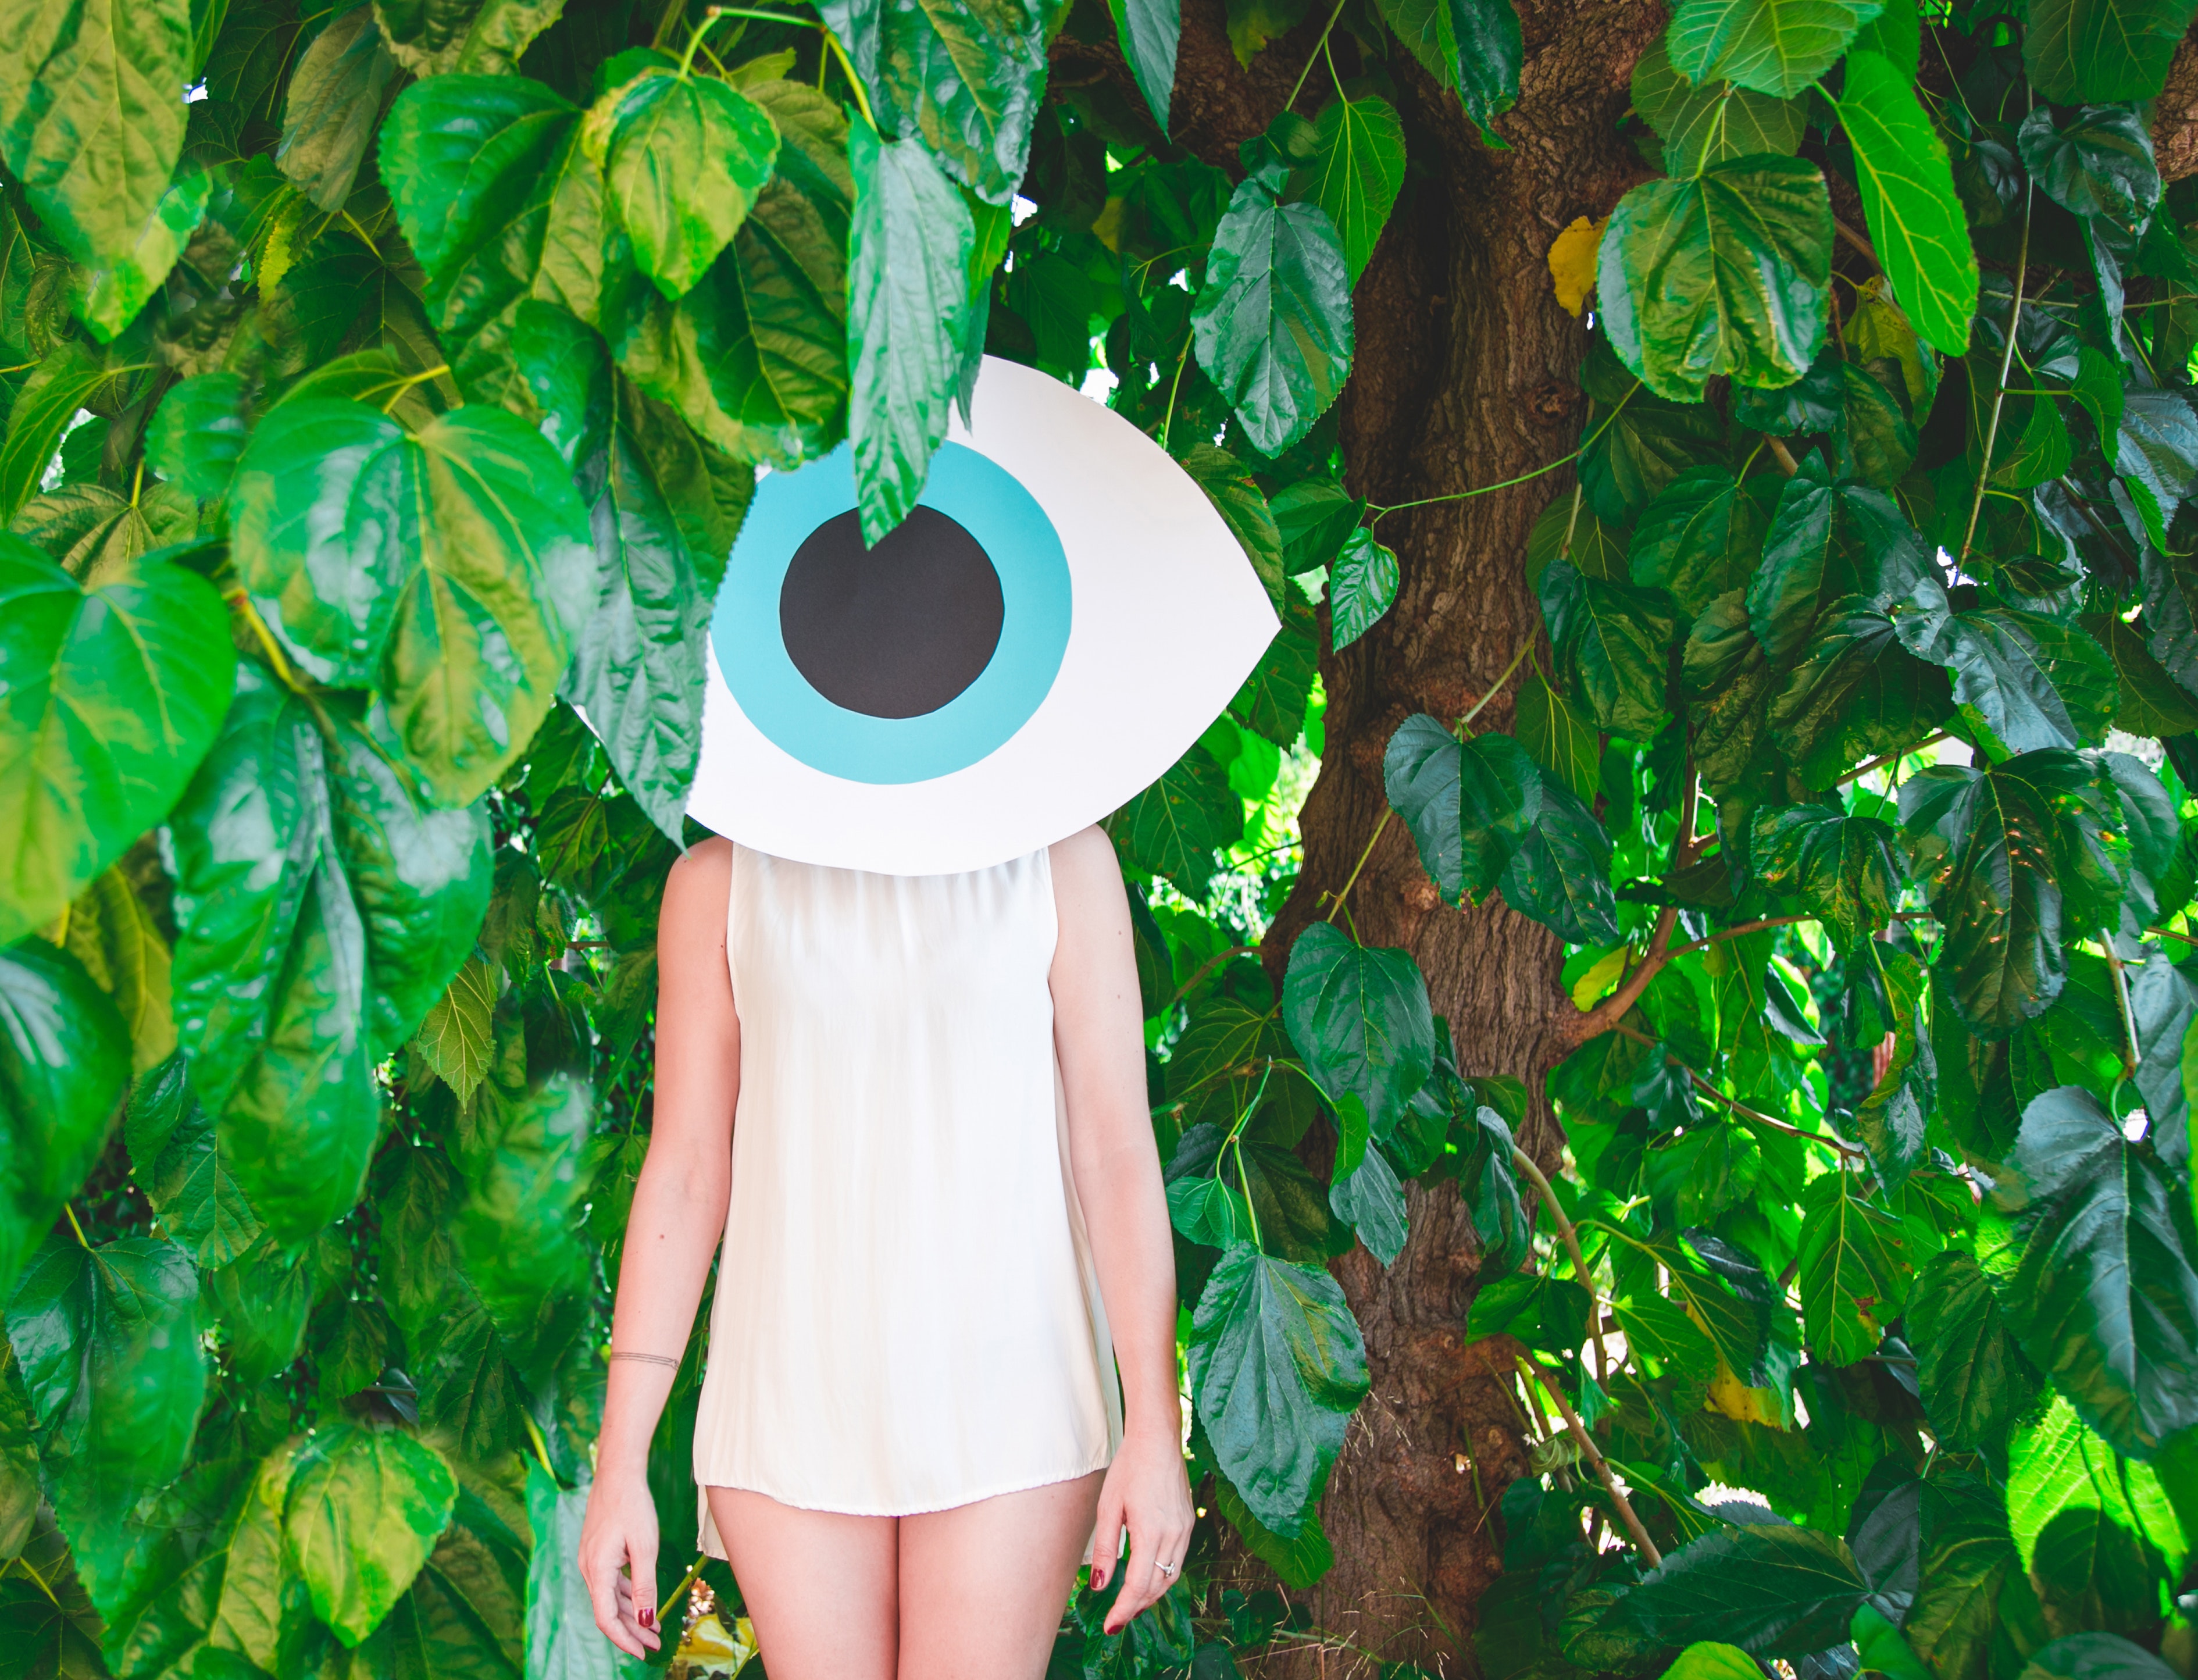
green, leaf, tree, plant, dress, neck, long hair